Joe O'Gorman (senior)

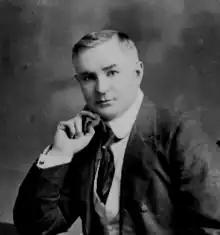

Joseph O'Gorman (24 May 1863–1 August 1937) was an Irish-born comedian. He formed a popular and innovative double act in British music halls with Joe Tennyson, Tennyson and O'Gorman, in the 1880s and 1890s, before becoming a solo performer. He was also an organiser of theatrical artistes, and was the father of Joe and Dave O'Gorman, "The O'Gorman Brothers".